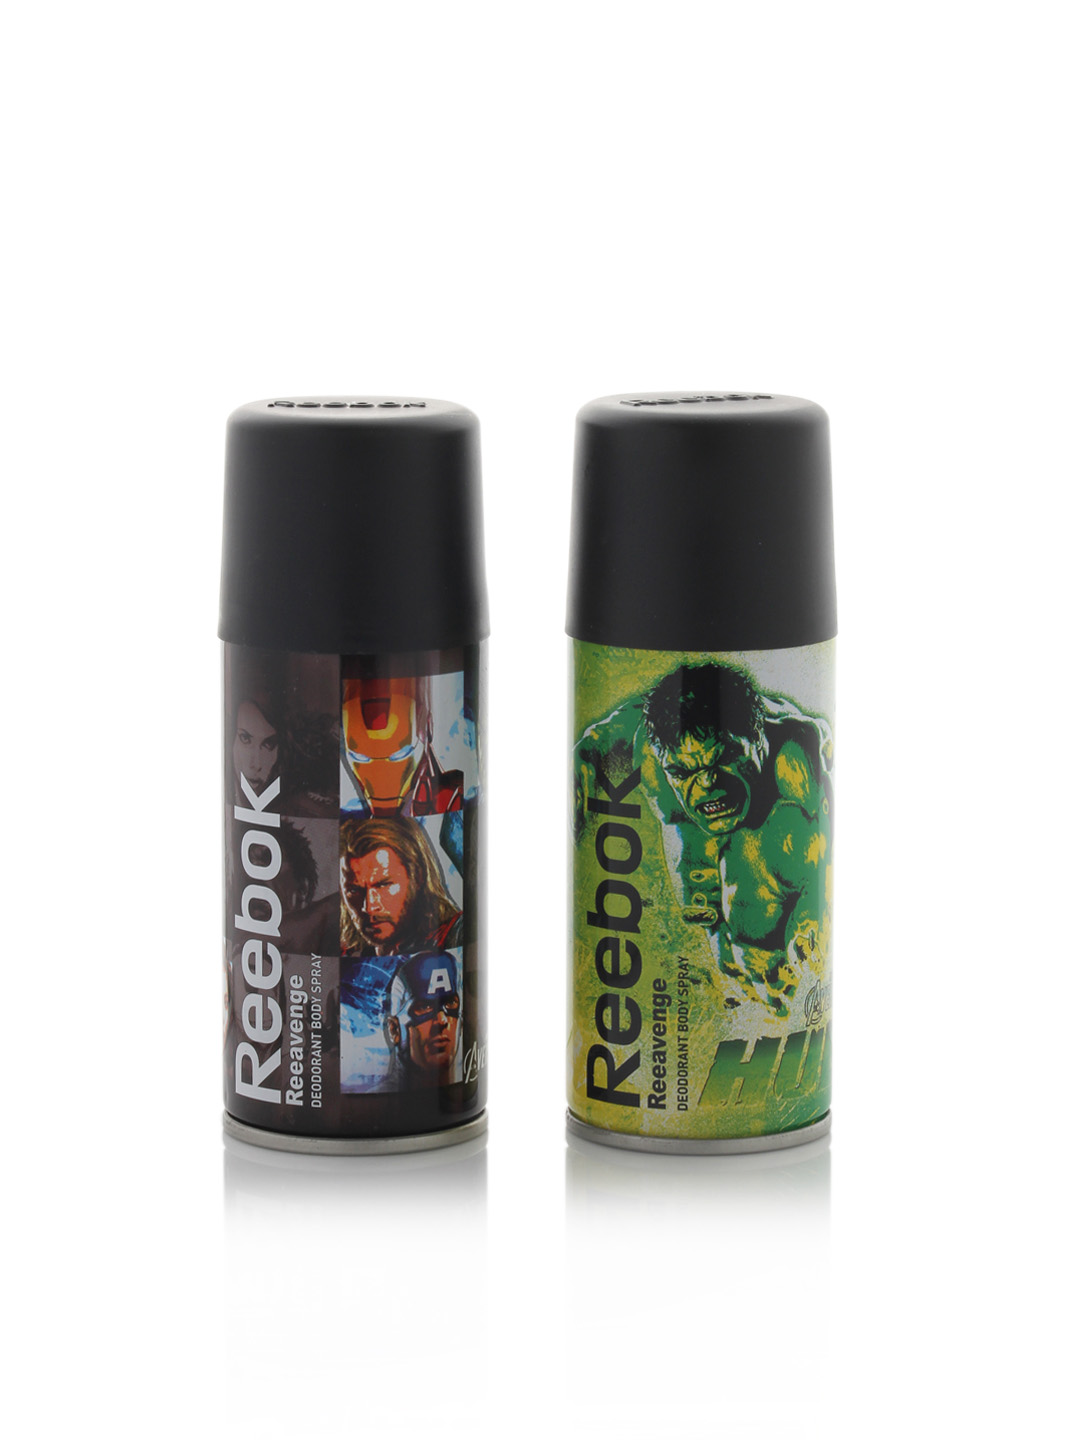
Reebok Men Avengers Pack of 2 Deos
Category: Personal Care / Fragrance / Deodorant
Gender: Men
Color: White
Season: Spring 2017
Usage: Casual